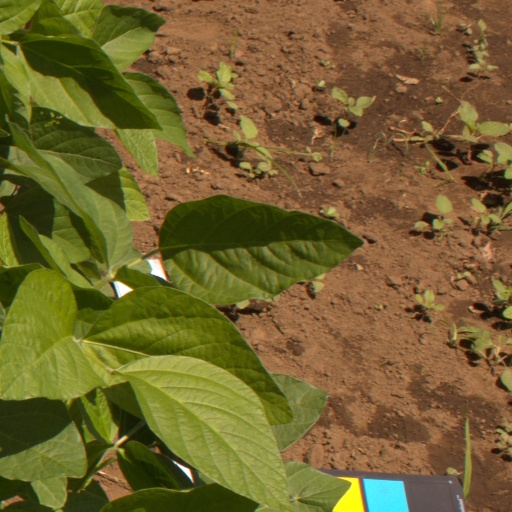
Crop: soybean